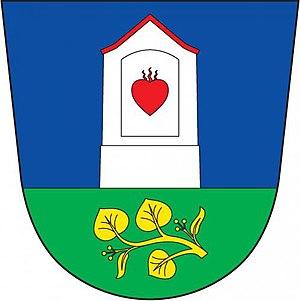
Xaverov est une commune du district de Benešov, dans la région de Bohême-Centrale, en République tchèque. Sa population s'élevait à 57 habitants en 2020.